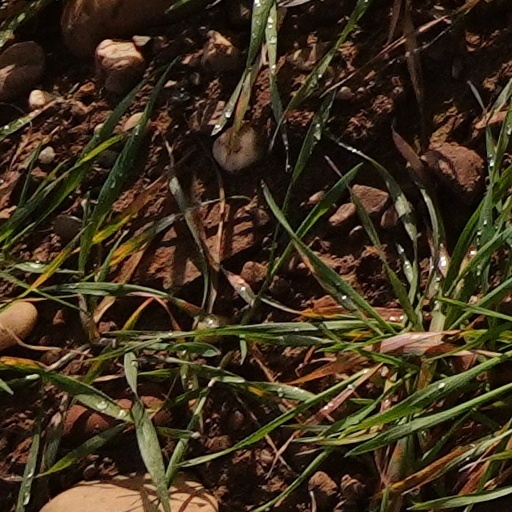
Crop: wheat